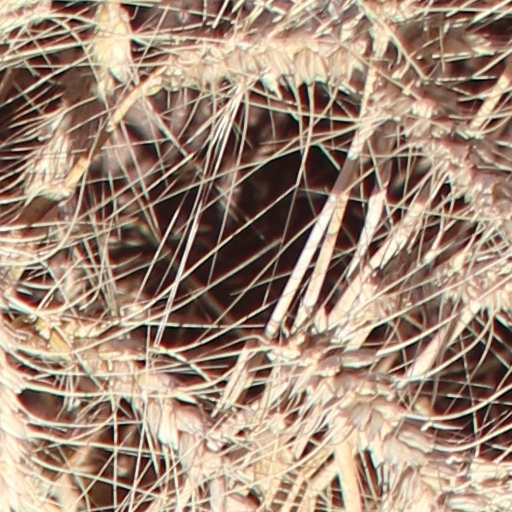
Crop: wheat